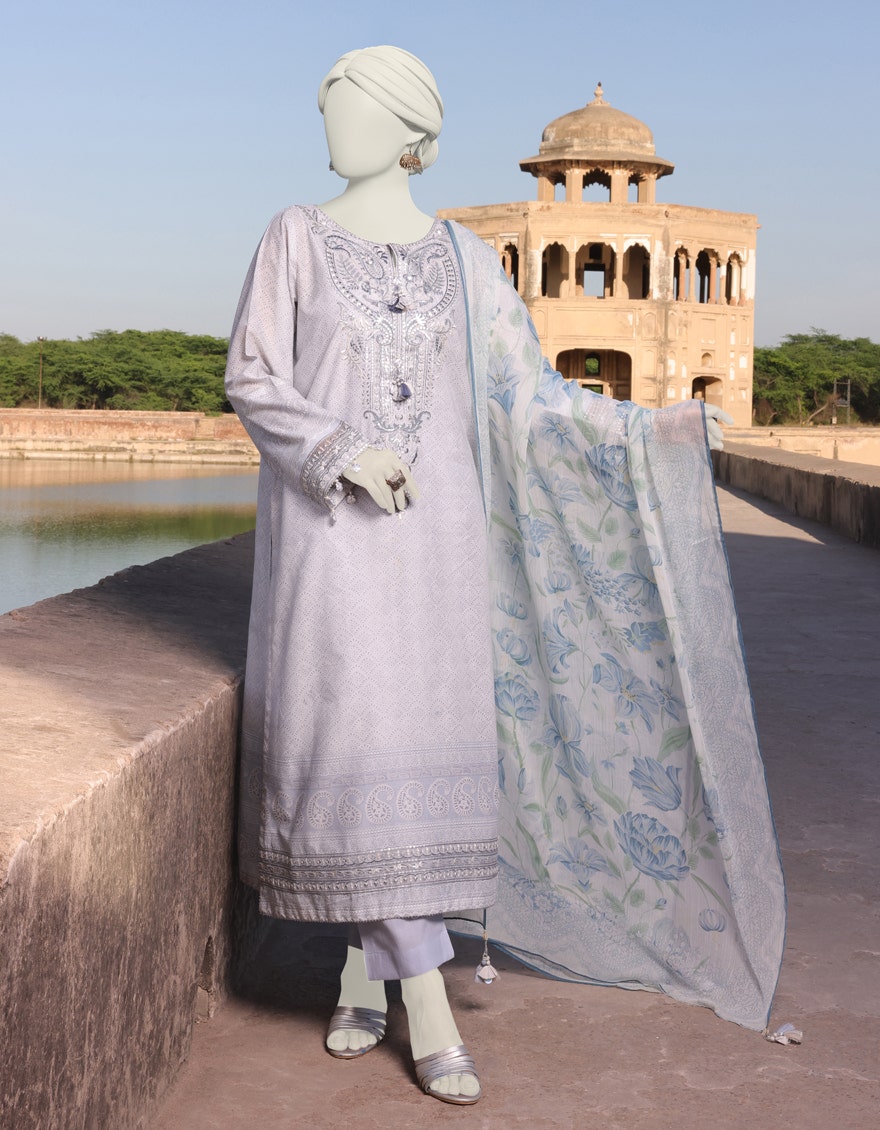
silver blue embroidered salwar suit